Rajmohol

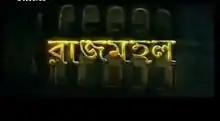

Rajmohol is a 2005 Indian Bengali-language horror drama film starring Prosenjit Chatterjee, Abhishek Chatterjee, Anu Choudhury, Rachana Banerjee, Biplab Chatterjee, Subhasish Mukherjee, and Bharat Kaul. It is a remake of the 1993 Malayalam film "Manichitrathazhu" with slight plot changes involving not only awareness of split personality disease but also the existence of Chandramukhi's vengeful spirit.